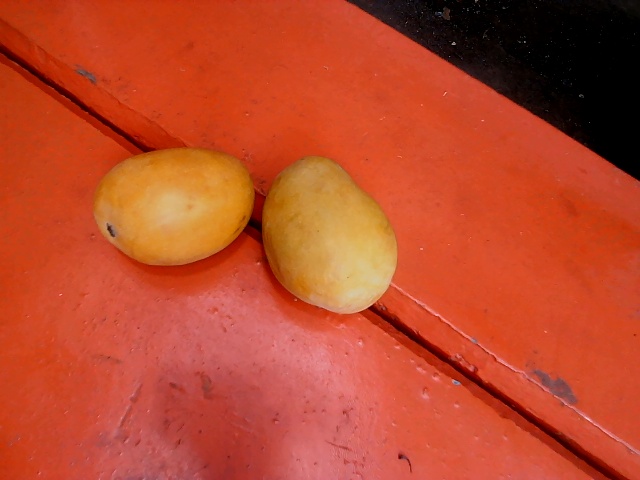
Label: Ripe_Mango